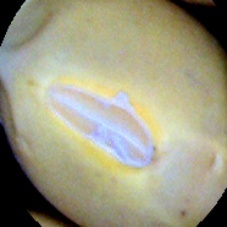
Label: Immature